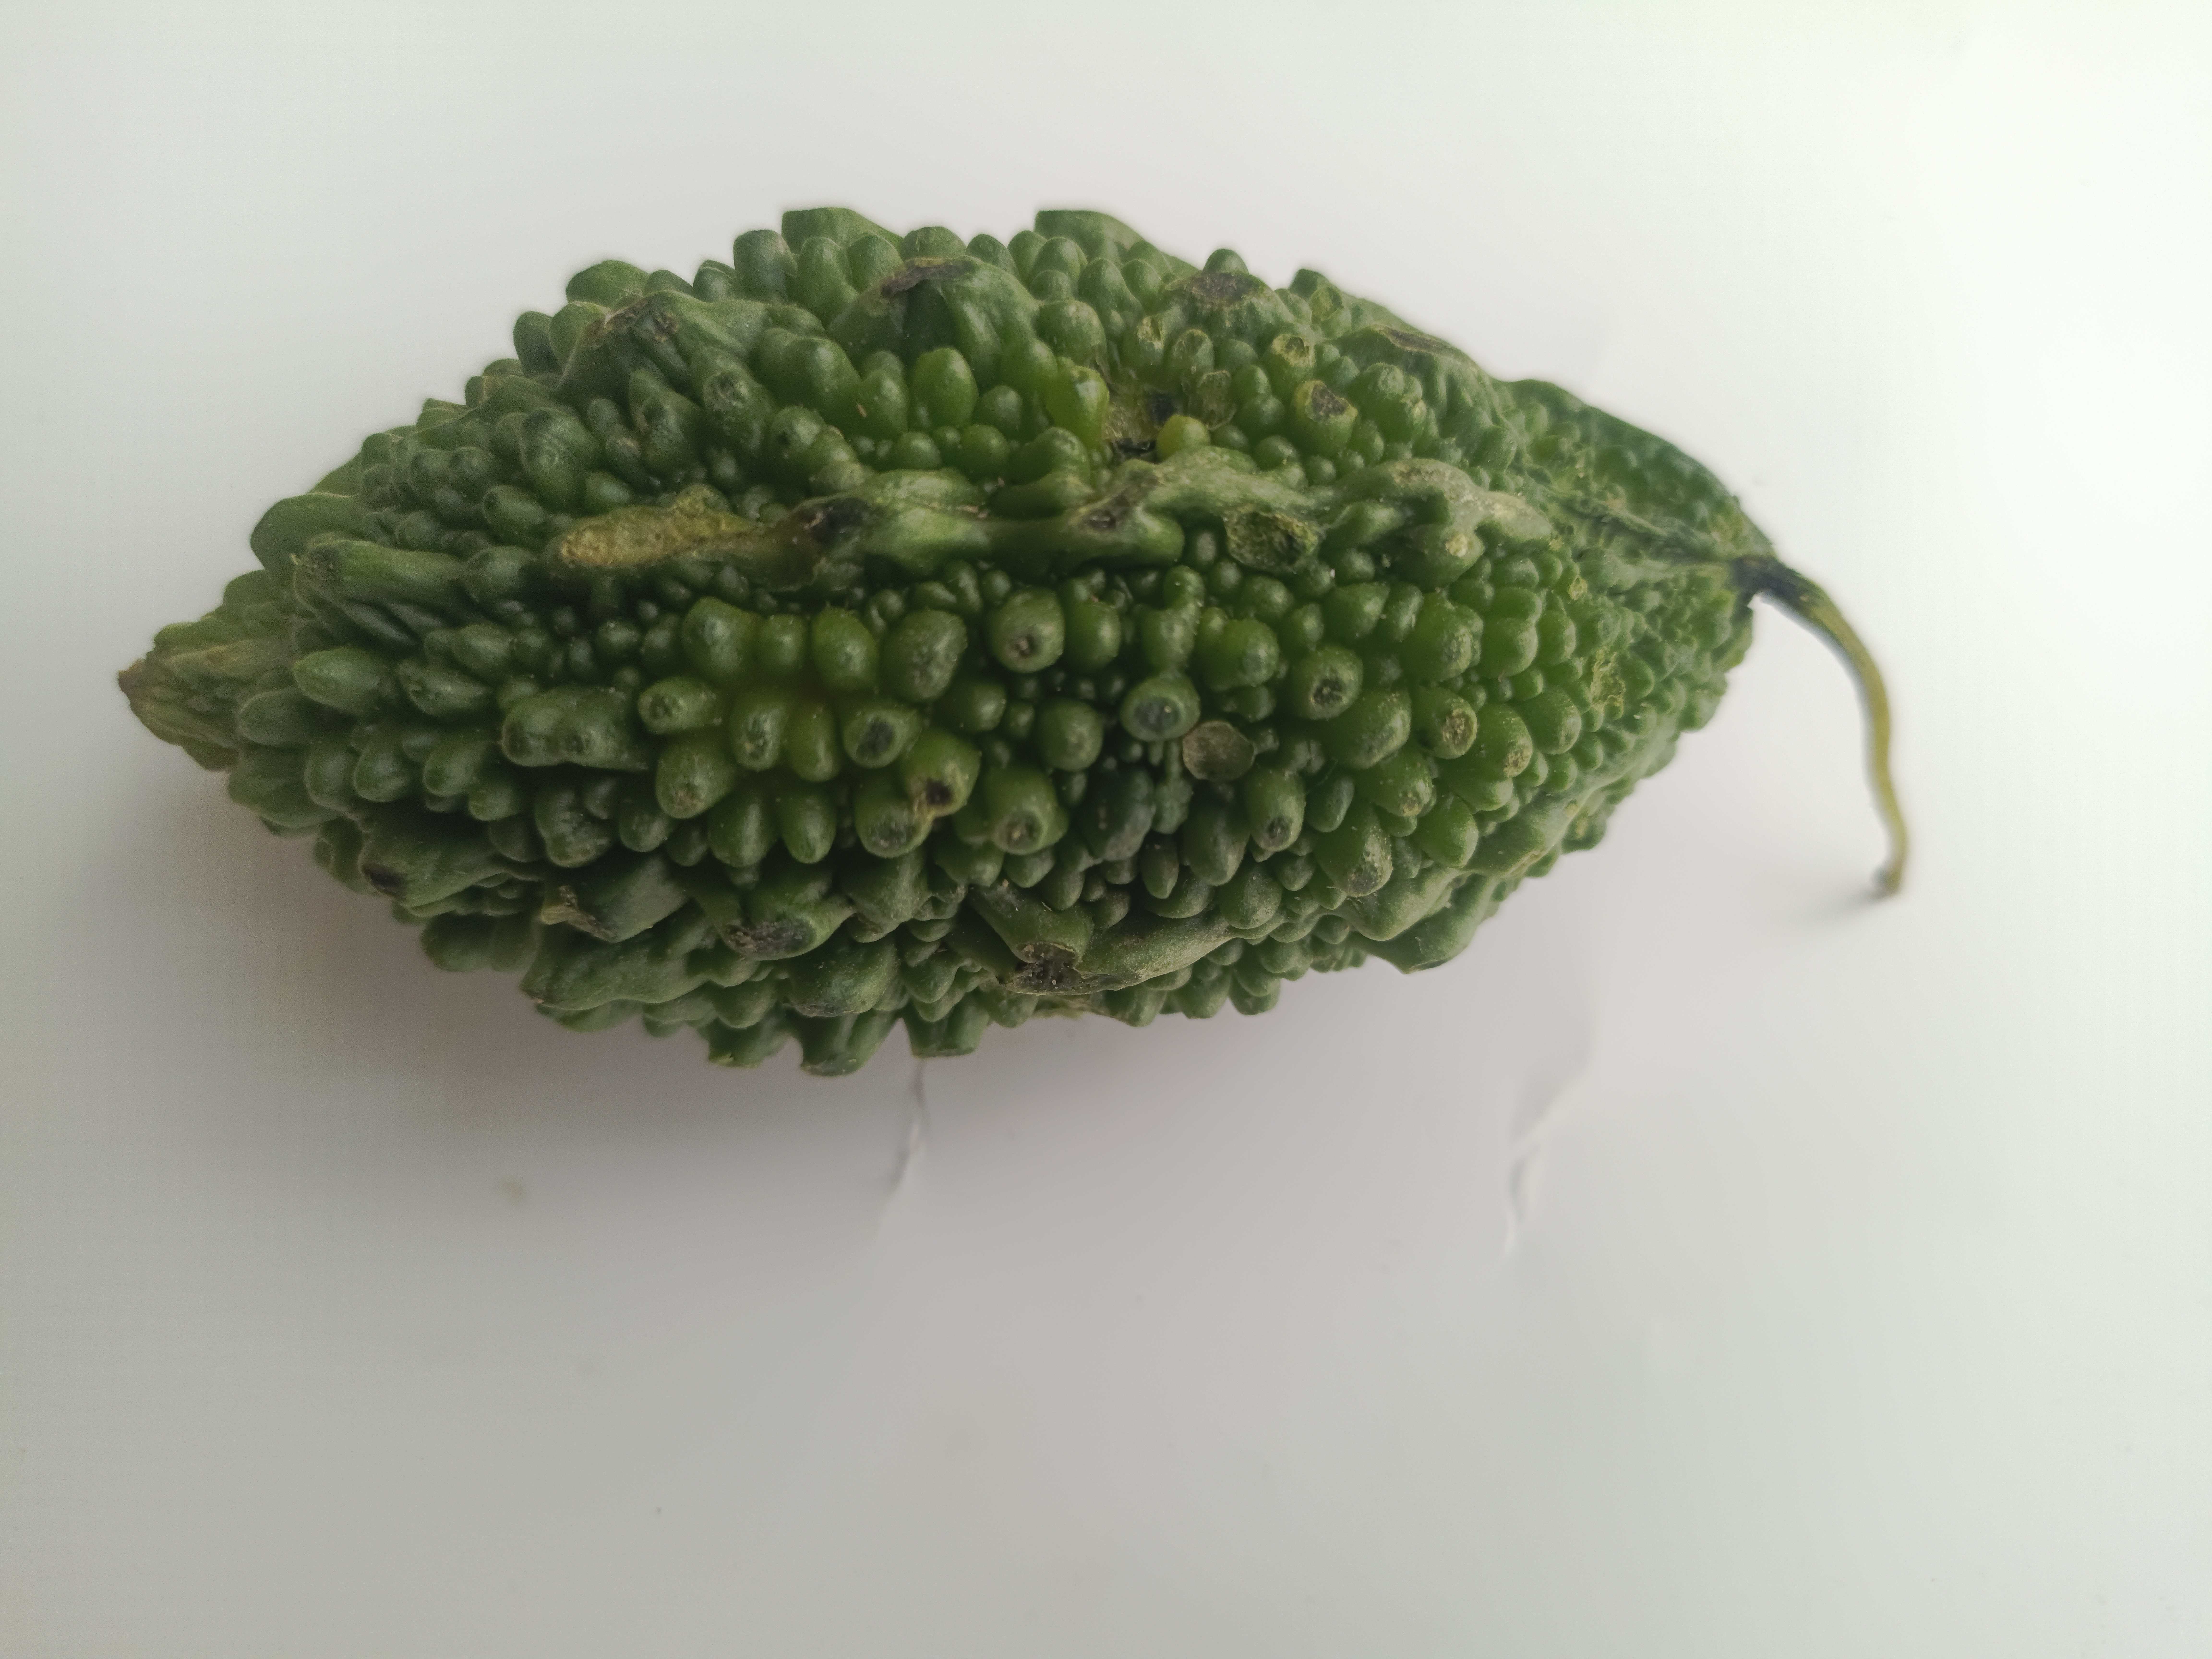
Label: Momordica charantia